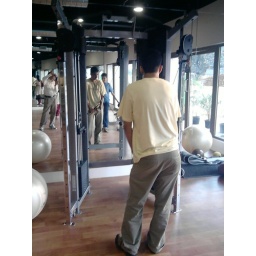
Rahul at the Gym and Kunals relection in blue in the mirror